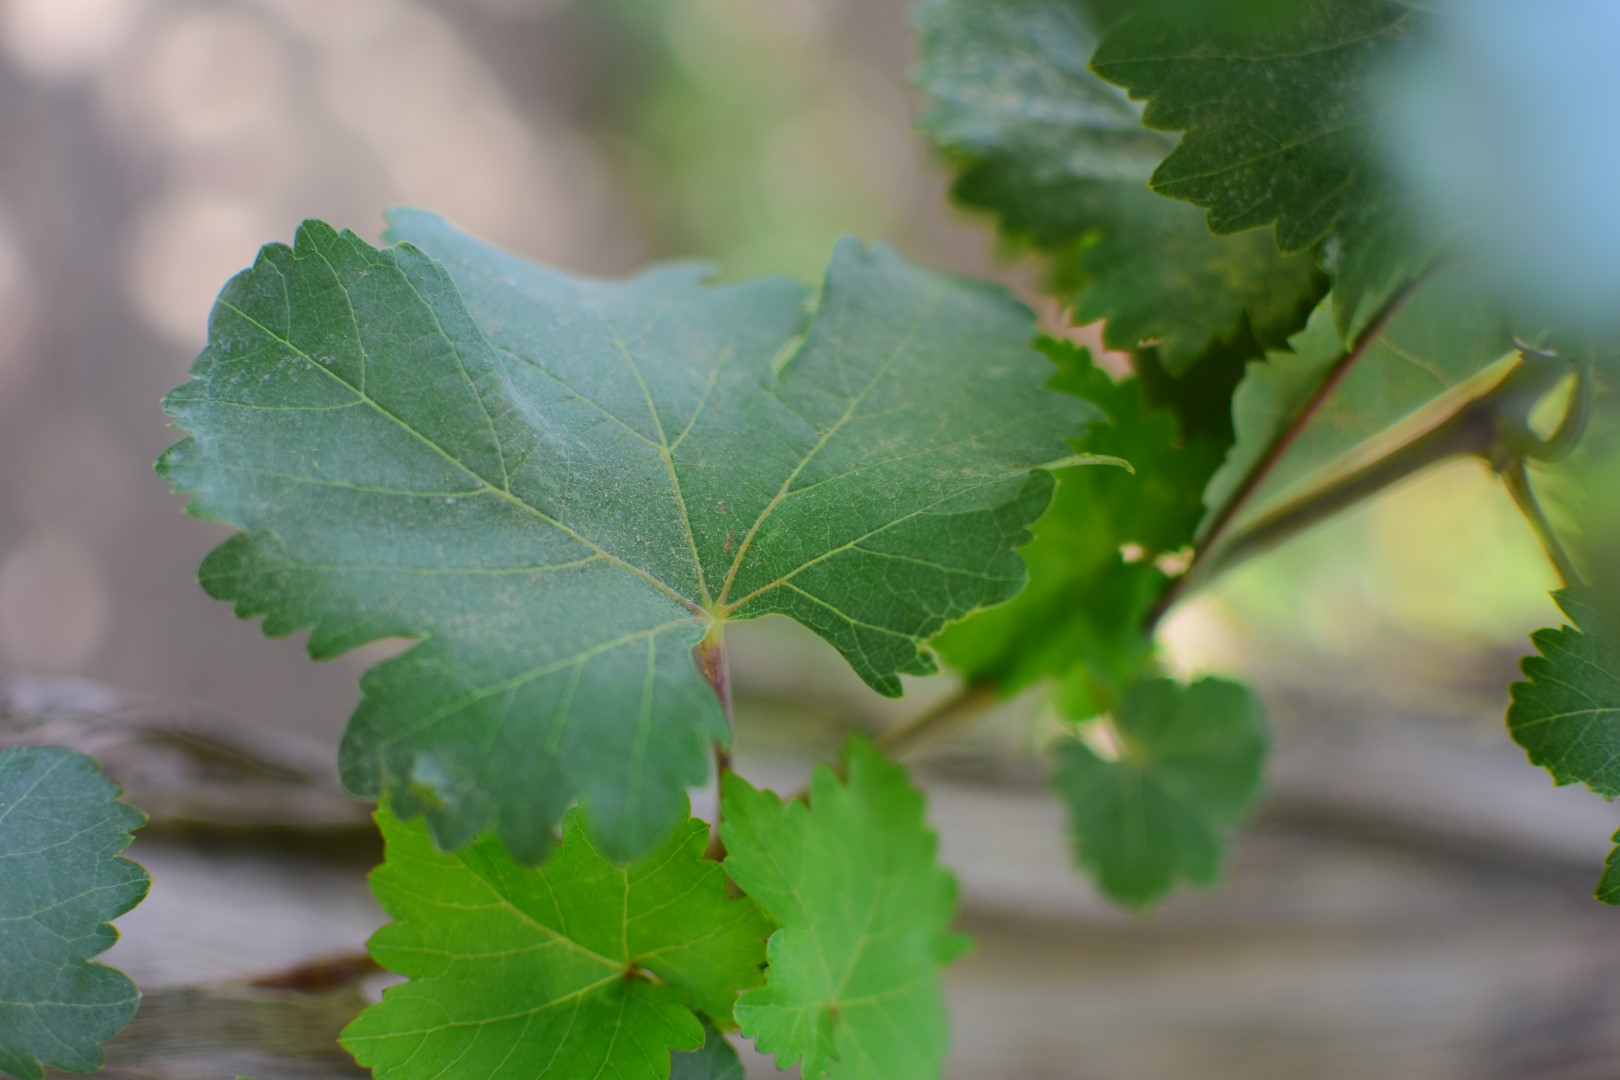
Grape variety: Shdah